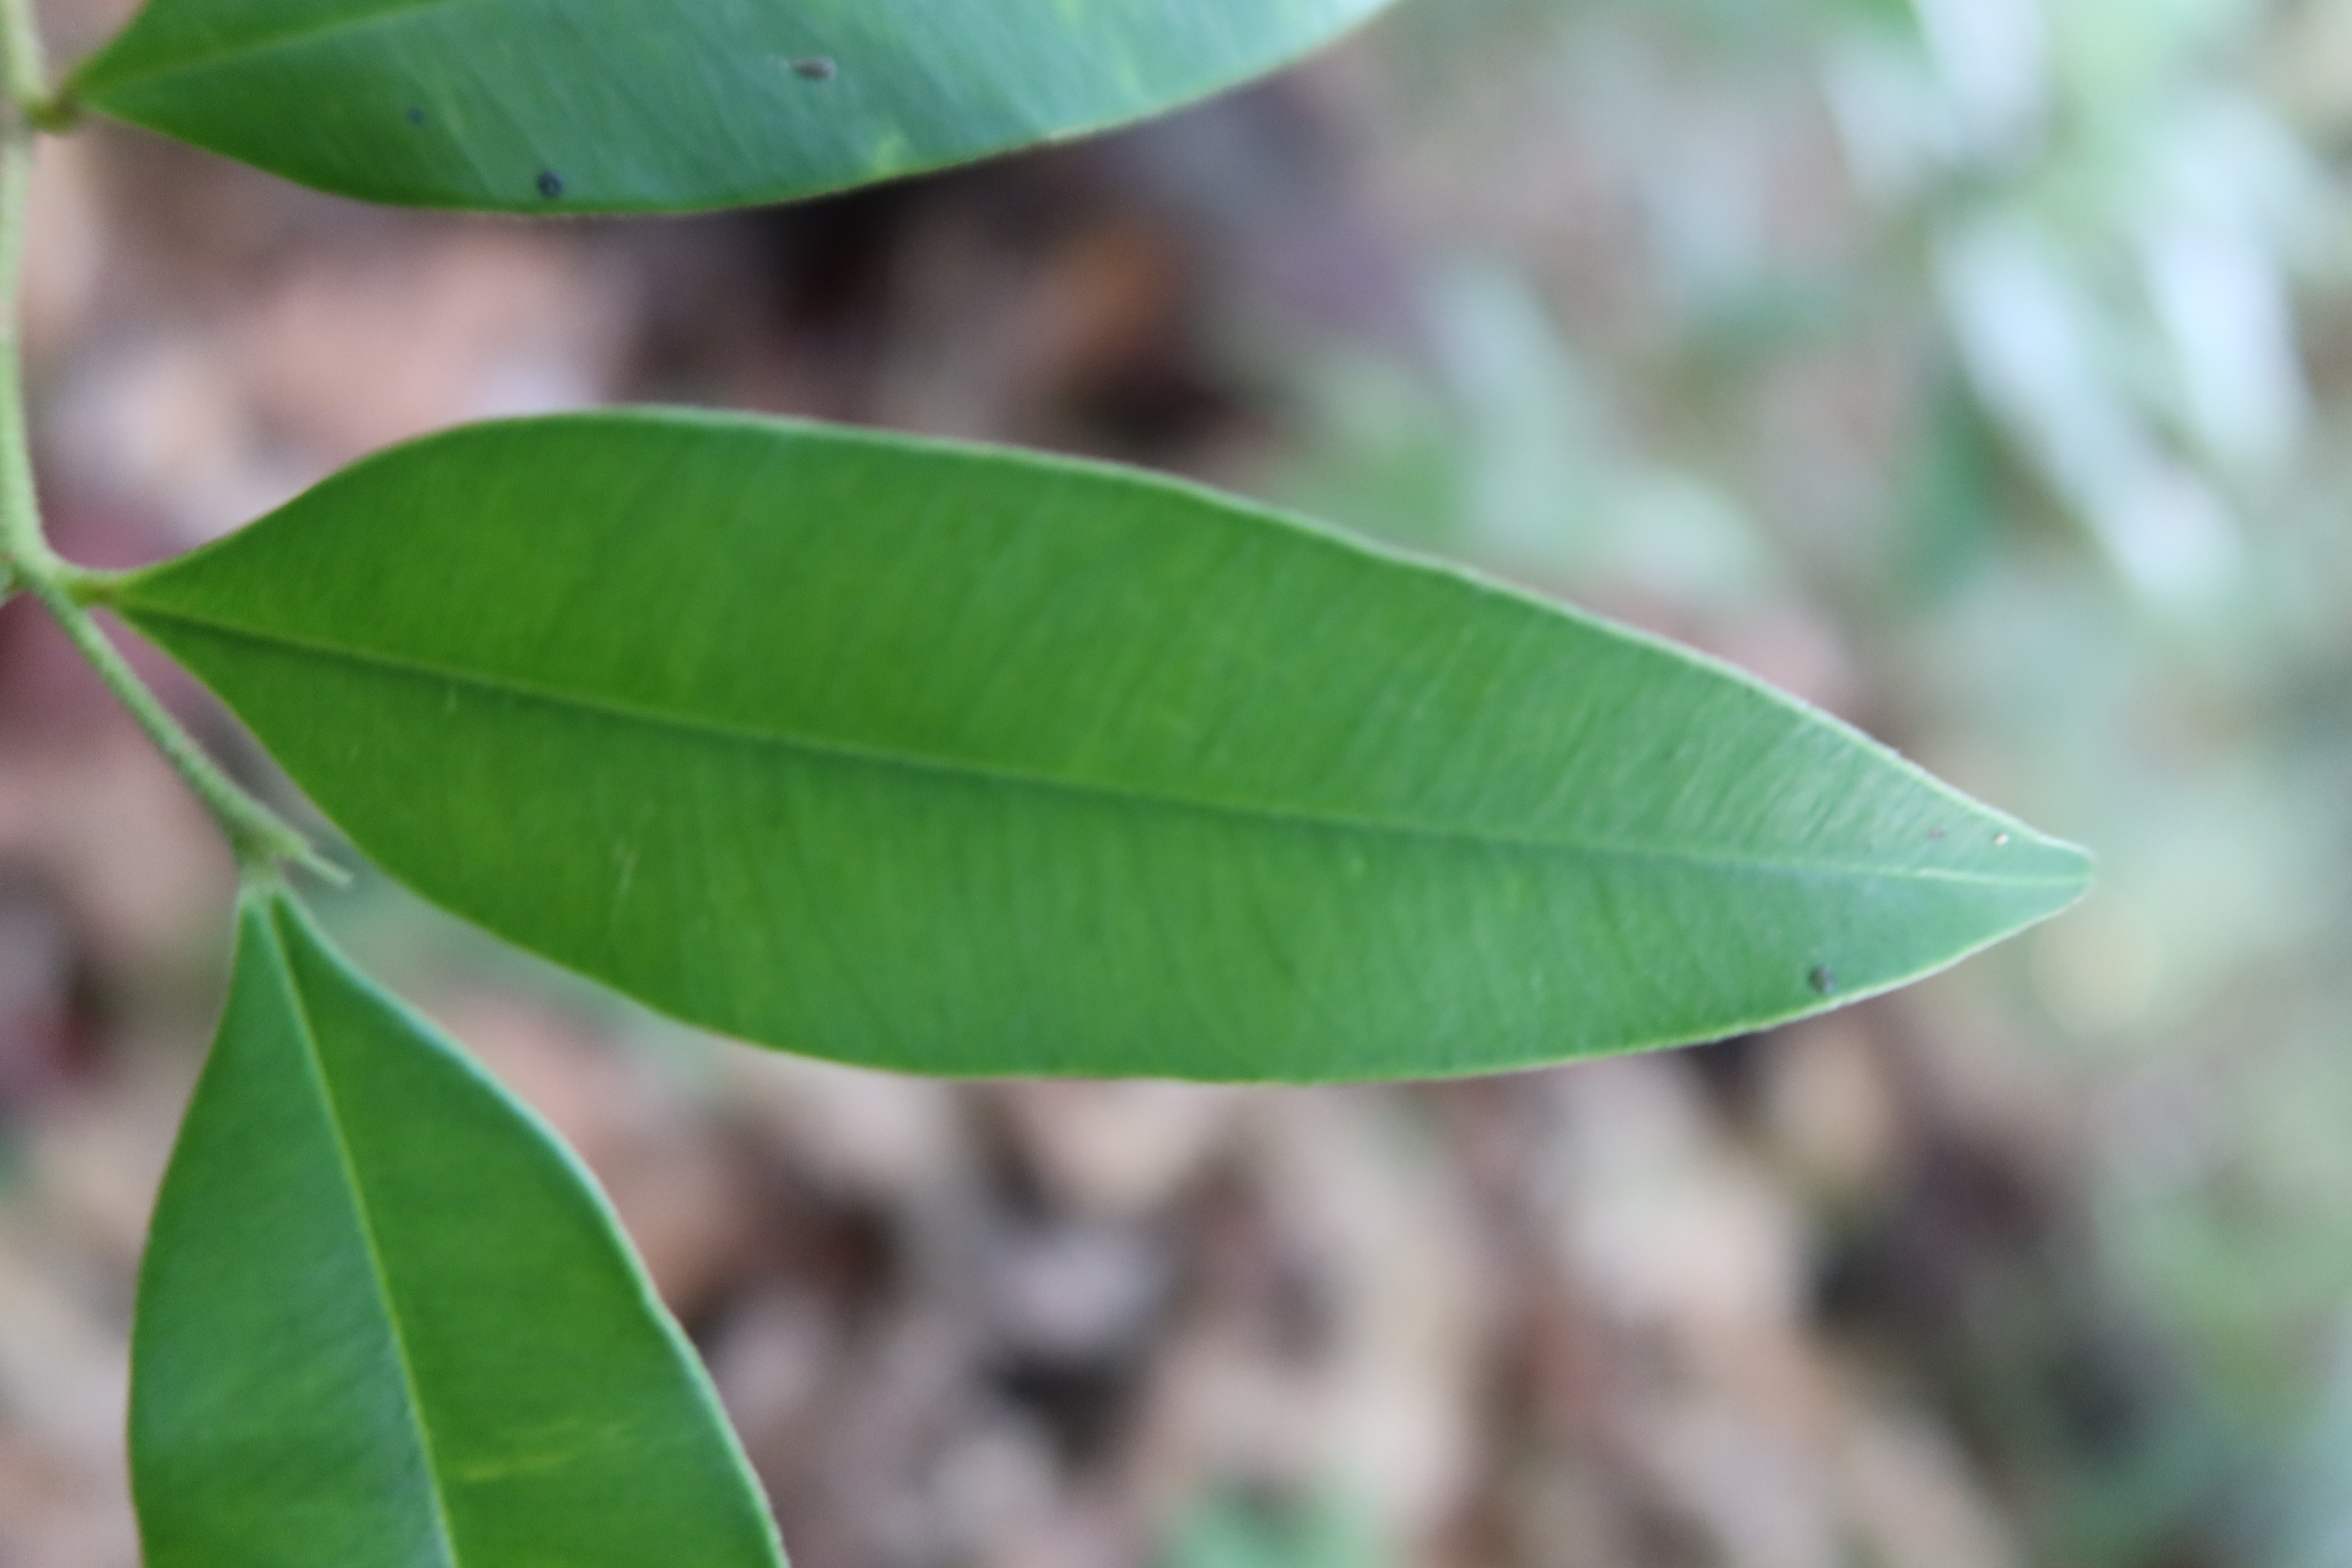
Label: Healthy